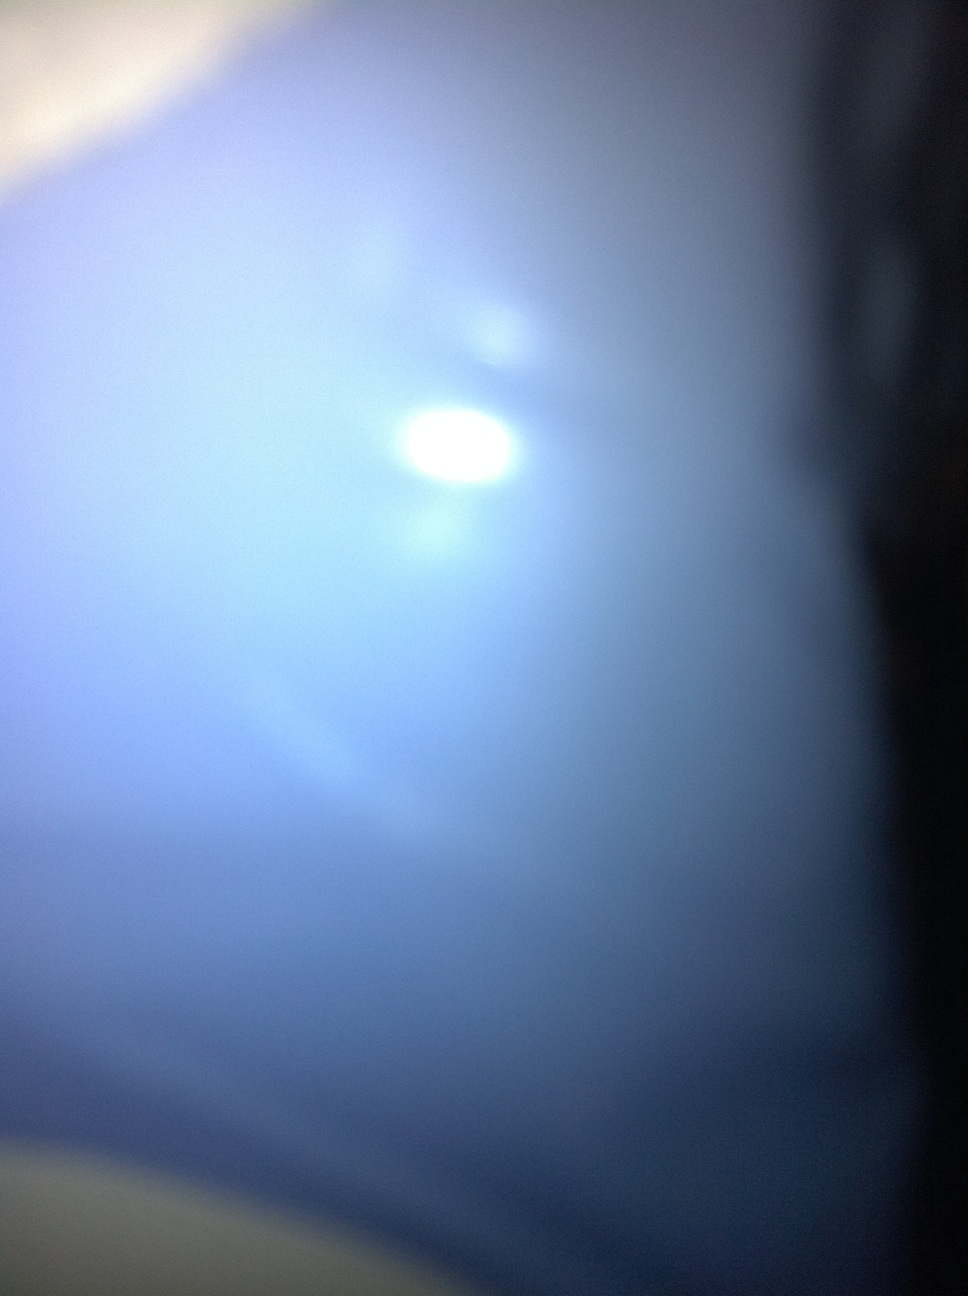Question: Whats this?
Answer: unanswerable